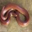
Label: snake